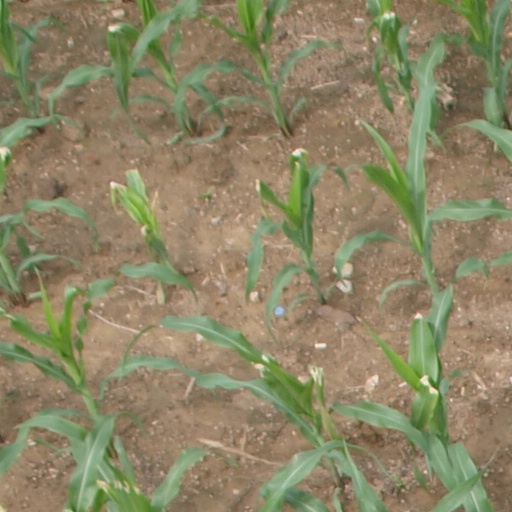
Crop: maize; corn